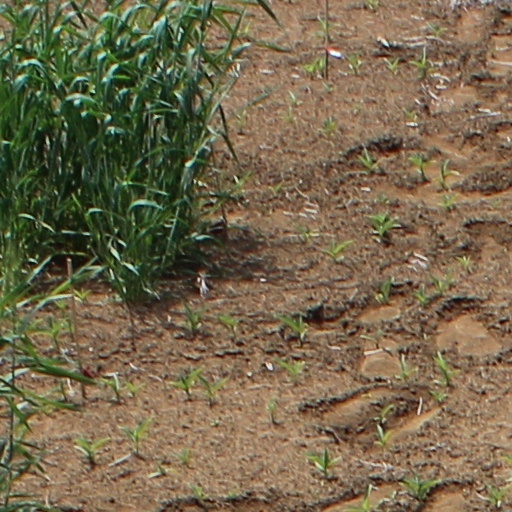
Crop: wheat